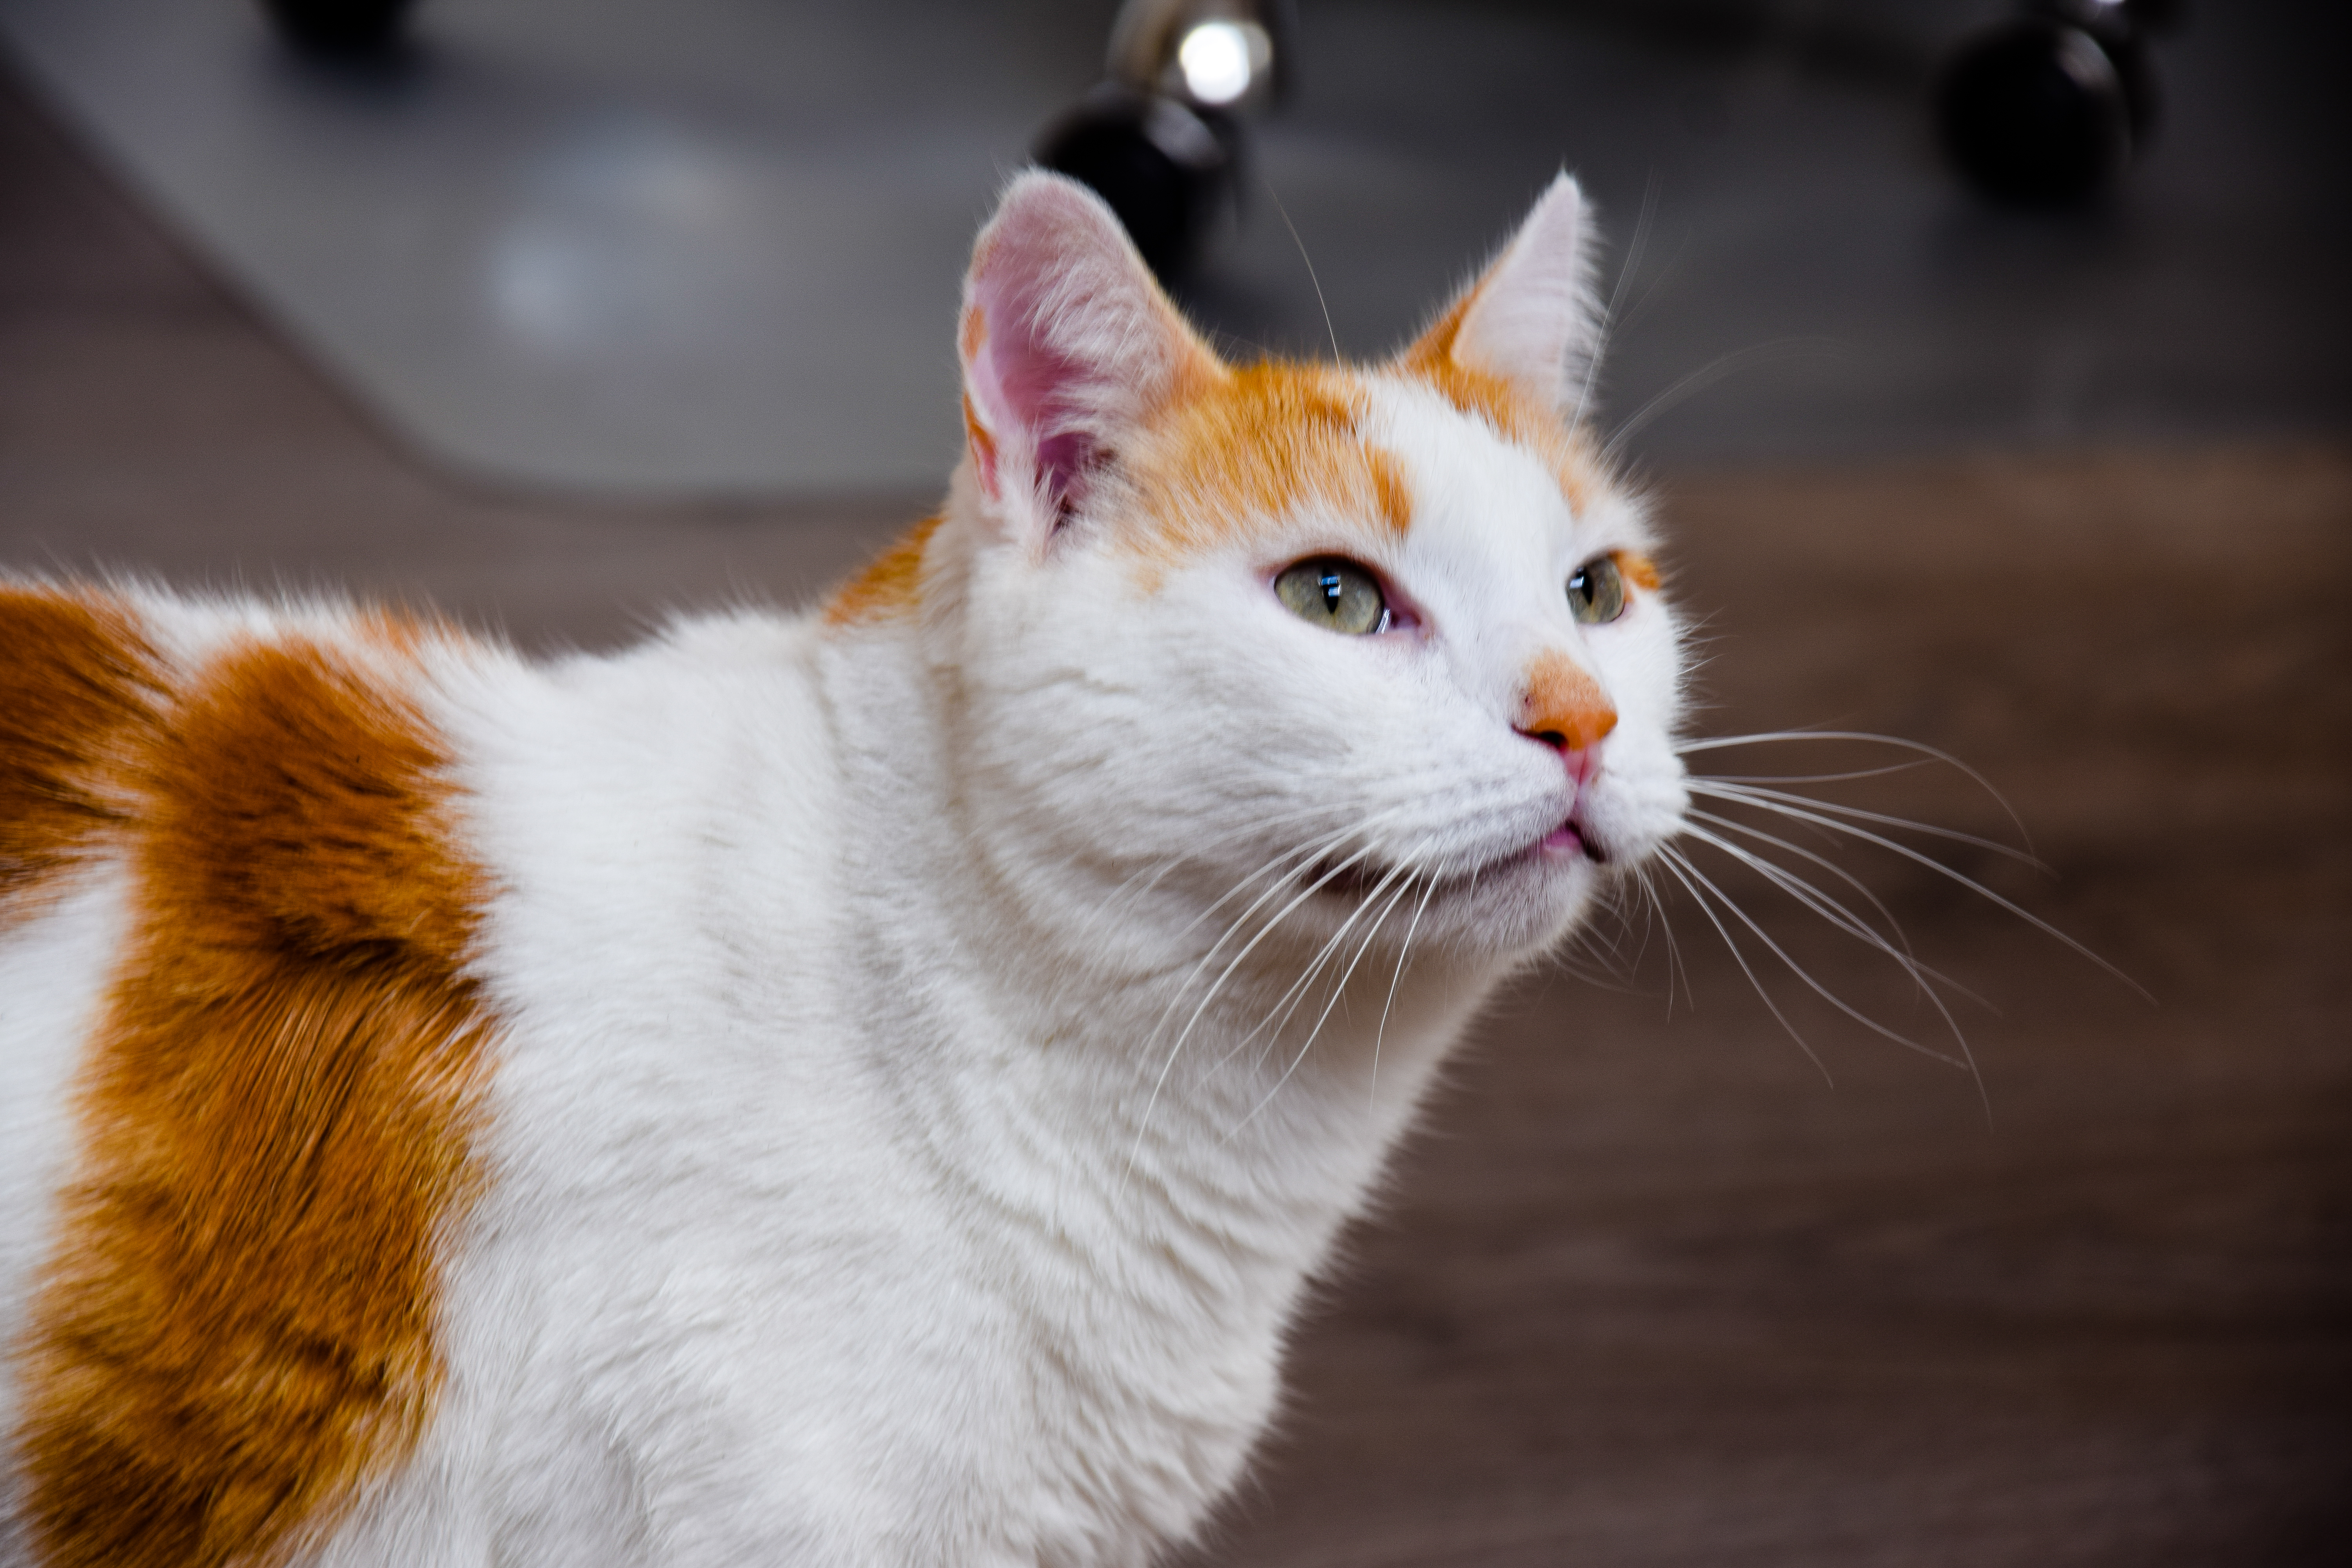
white, animal, cute, pet, cat, feline, mammal, whisker, close up, nose, whiskers, skin, vertebrate, animal photography, small to medium sized cats, cat like mammal, carnivoran, domestic short haired cat